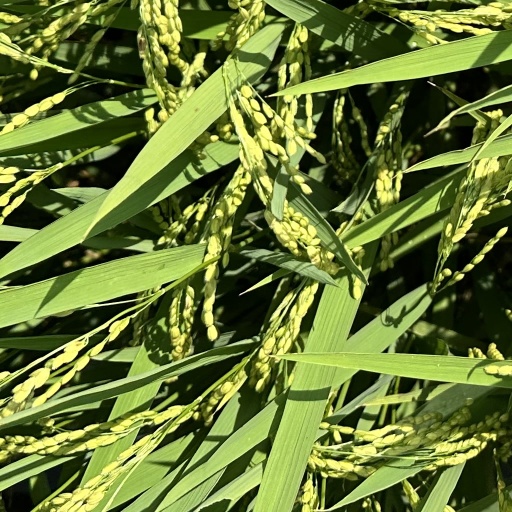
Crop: rice